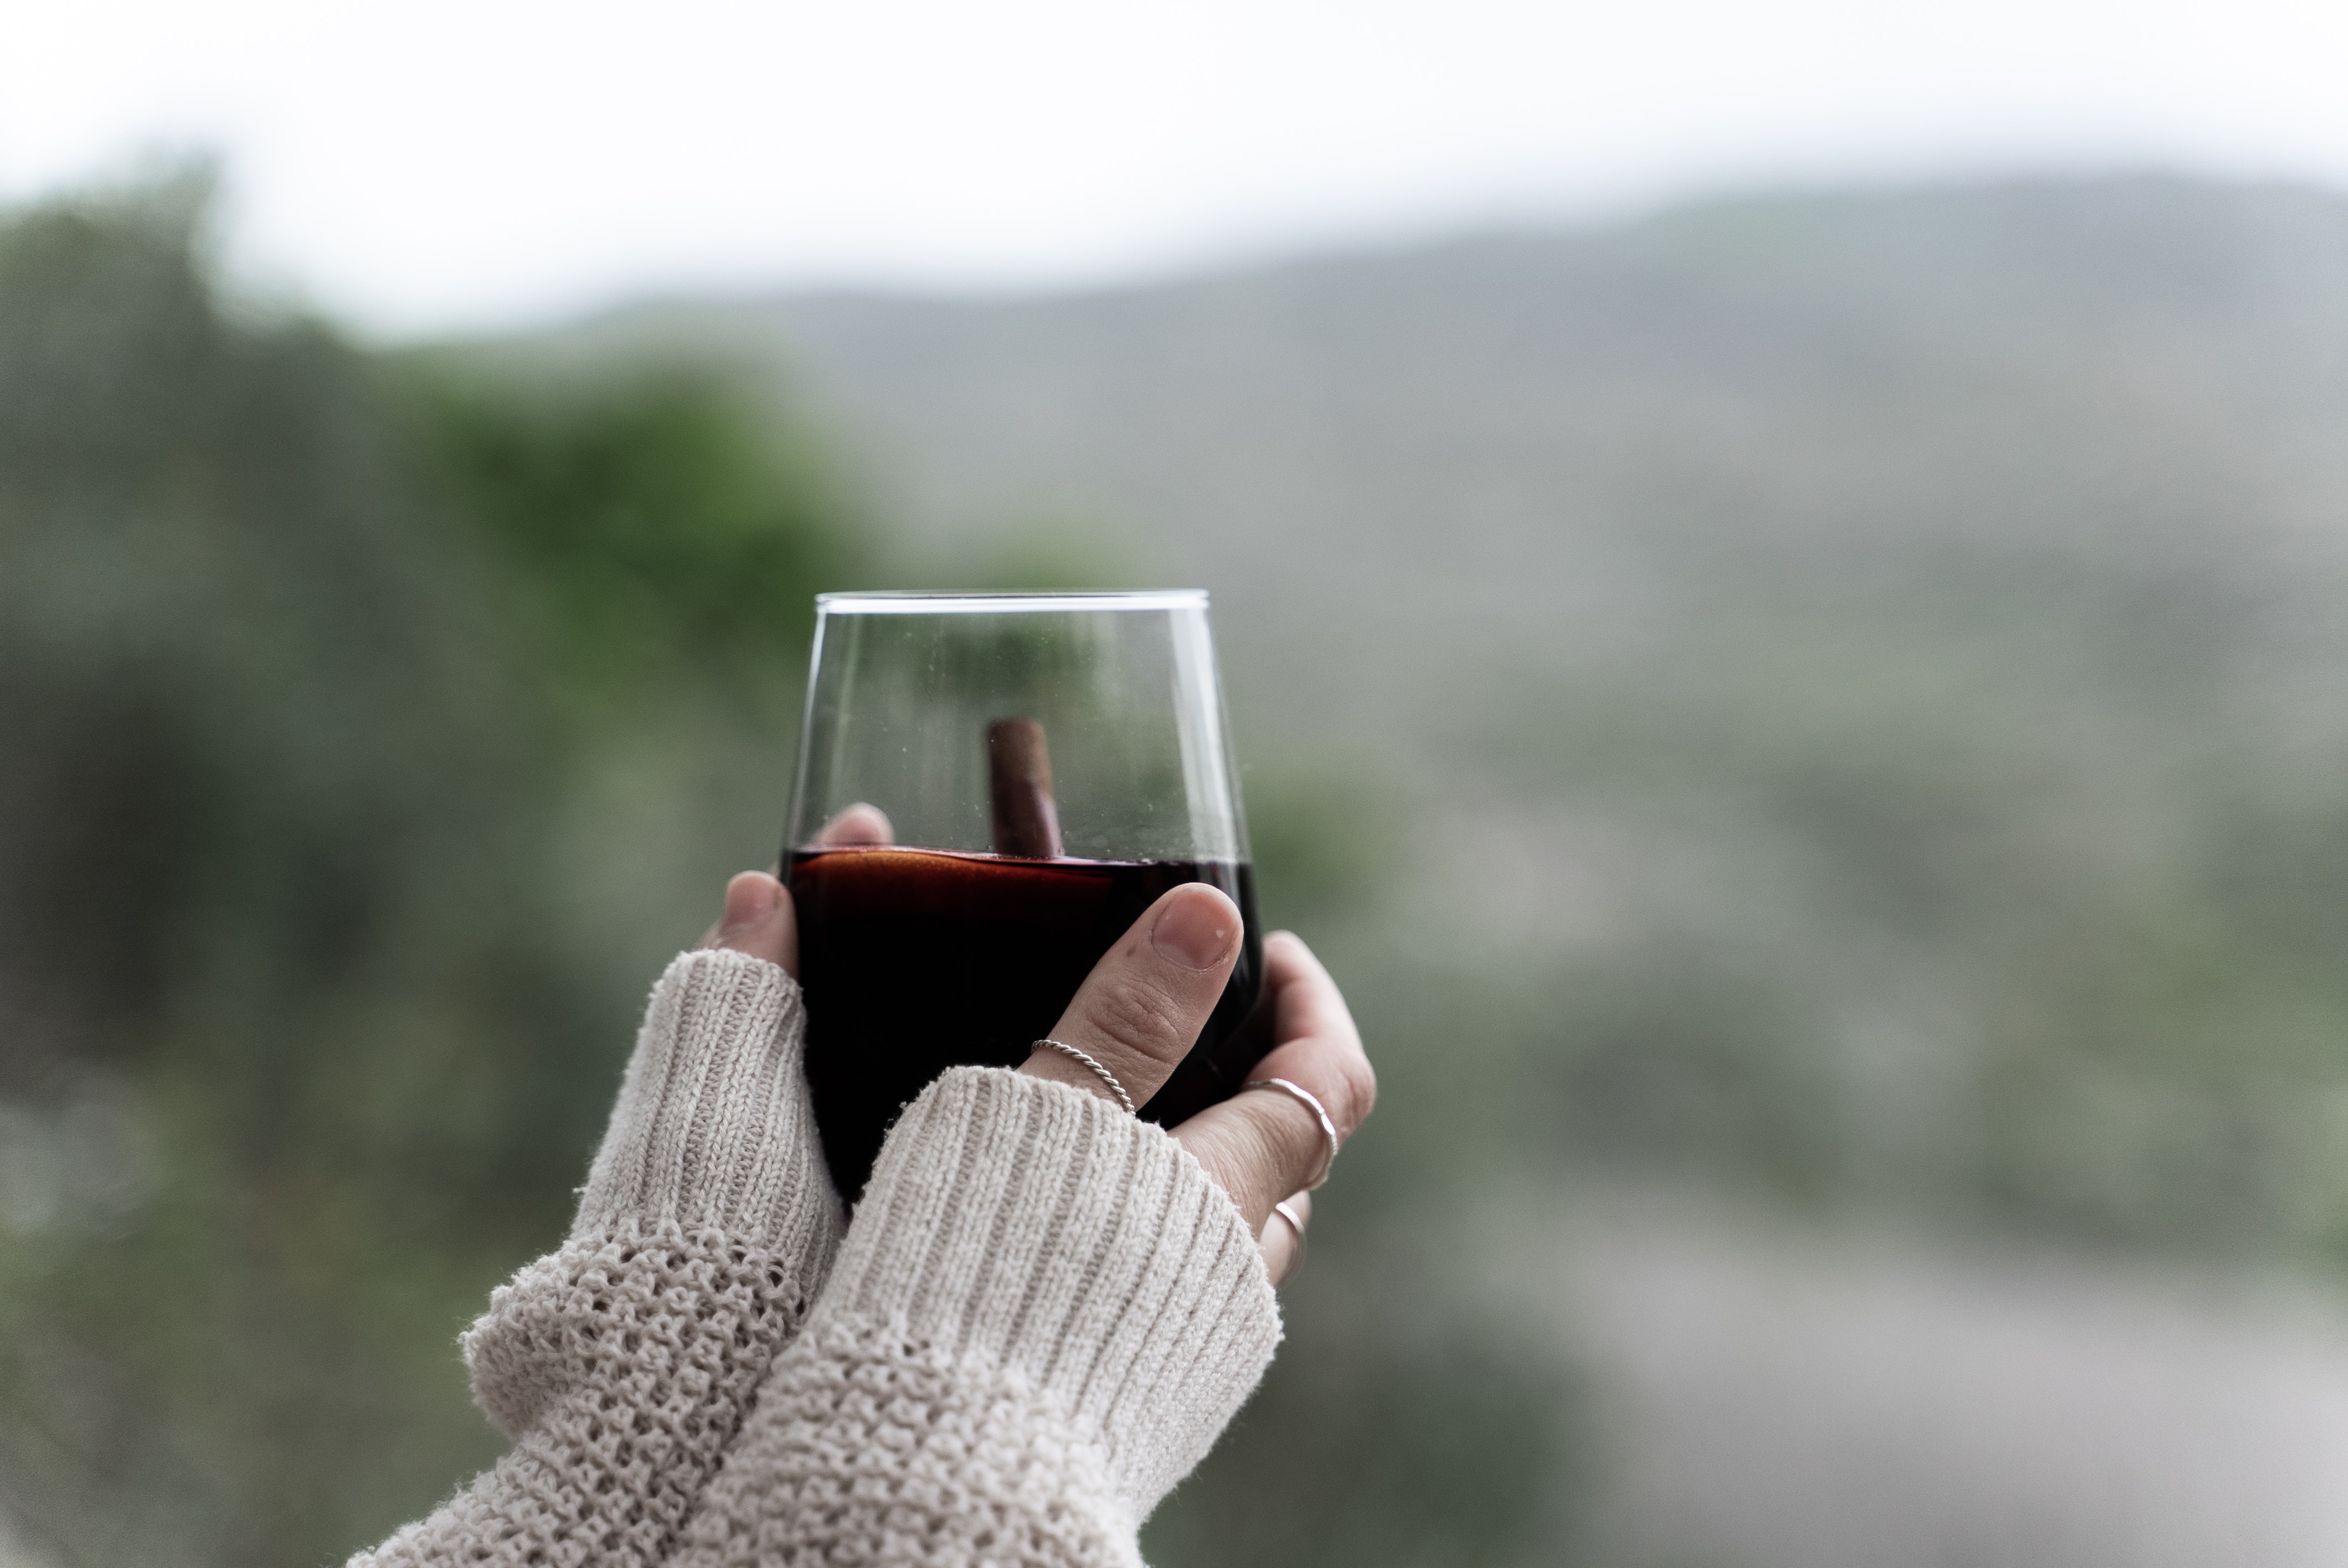
natural, drinkware, cup, liquid, gesture, glove, finger, grass, tableware, serveware, drink, woolen, human leg, stemware, thumb, fashion accessory, teacup, coffee cup, glass, golf equipment, carmine, sock, woven fabric, linens, thread, wool, sitting, nail, eyewear, knitting, flooring, still life photography, champagne stemware, alcohol, recreation, crochet